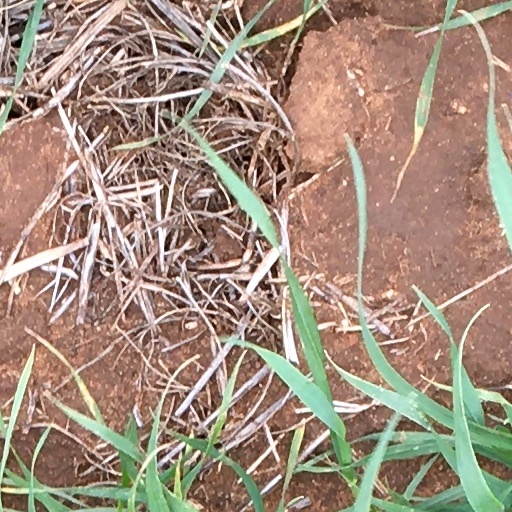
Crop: wheat